Expend4bles

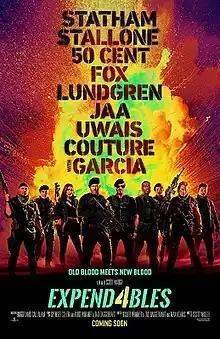
Theatrical release poster

Expend4bles (also known as The Expendables 4) is a 2023 American action film and the fourth installment in "The Expendables" film series. The film stars an ensemble cast, including Jason Statham, Sylvester Stallone, Curtis "50 Cent" Jackson, Megan Fox, Dolph Lundgren, Tony Jaa, Iko Uwais, Randy Couture and Andy Garcia. It was directed by Scott Waugh and written by Kurt Wimmer, Tad Daggerhart and Max D. Adams.